Baselios Cleemis

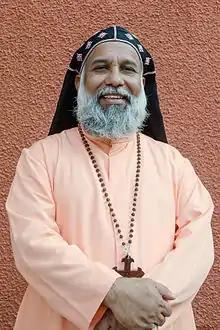

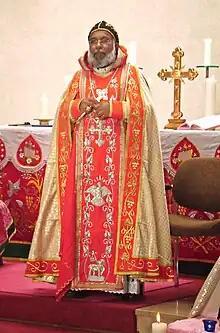
Baselios Cleemis In liturgical vestments, 2015

Baselios Cleemis (born 15 June 1959) is the current Major Archbishop-Catholicos of the Syro-Malankara Catholic Church. He was made a cardinal by Pope Benedict XVI in 2012.